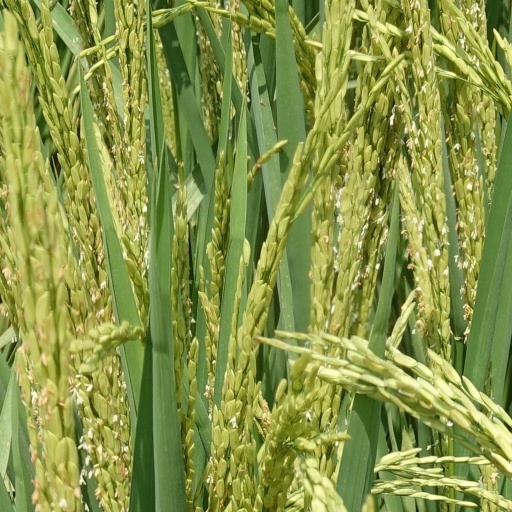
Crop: rice